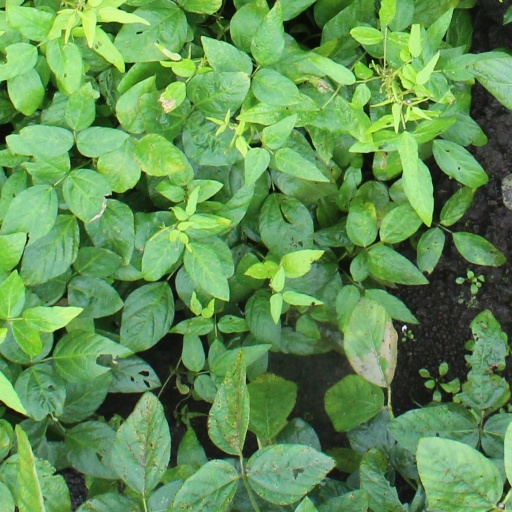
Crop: soybean